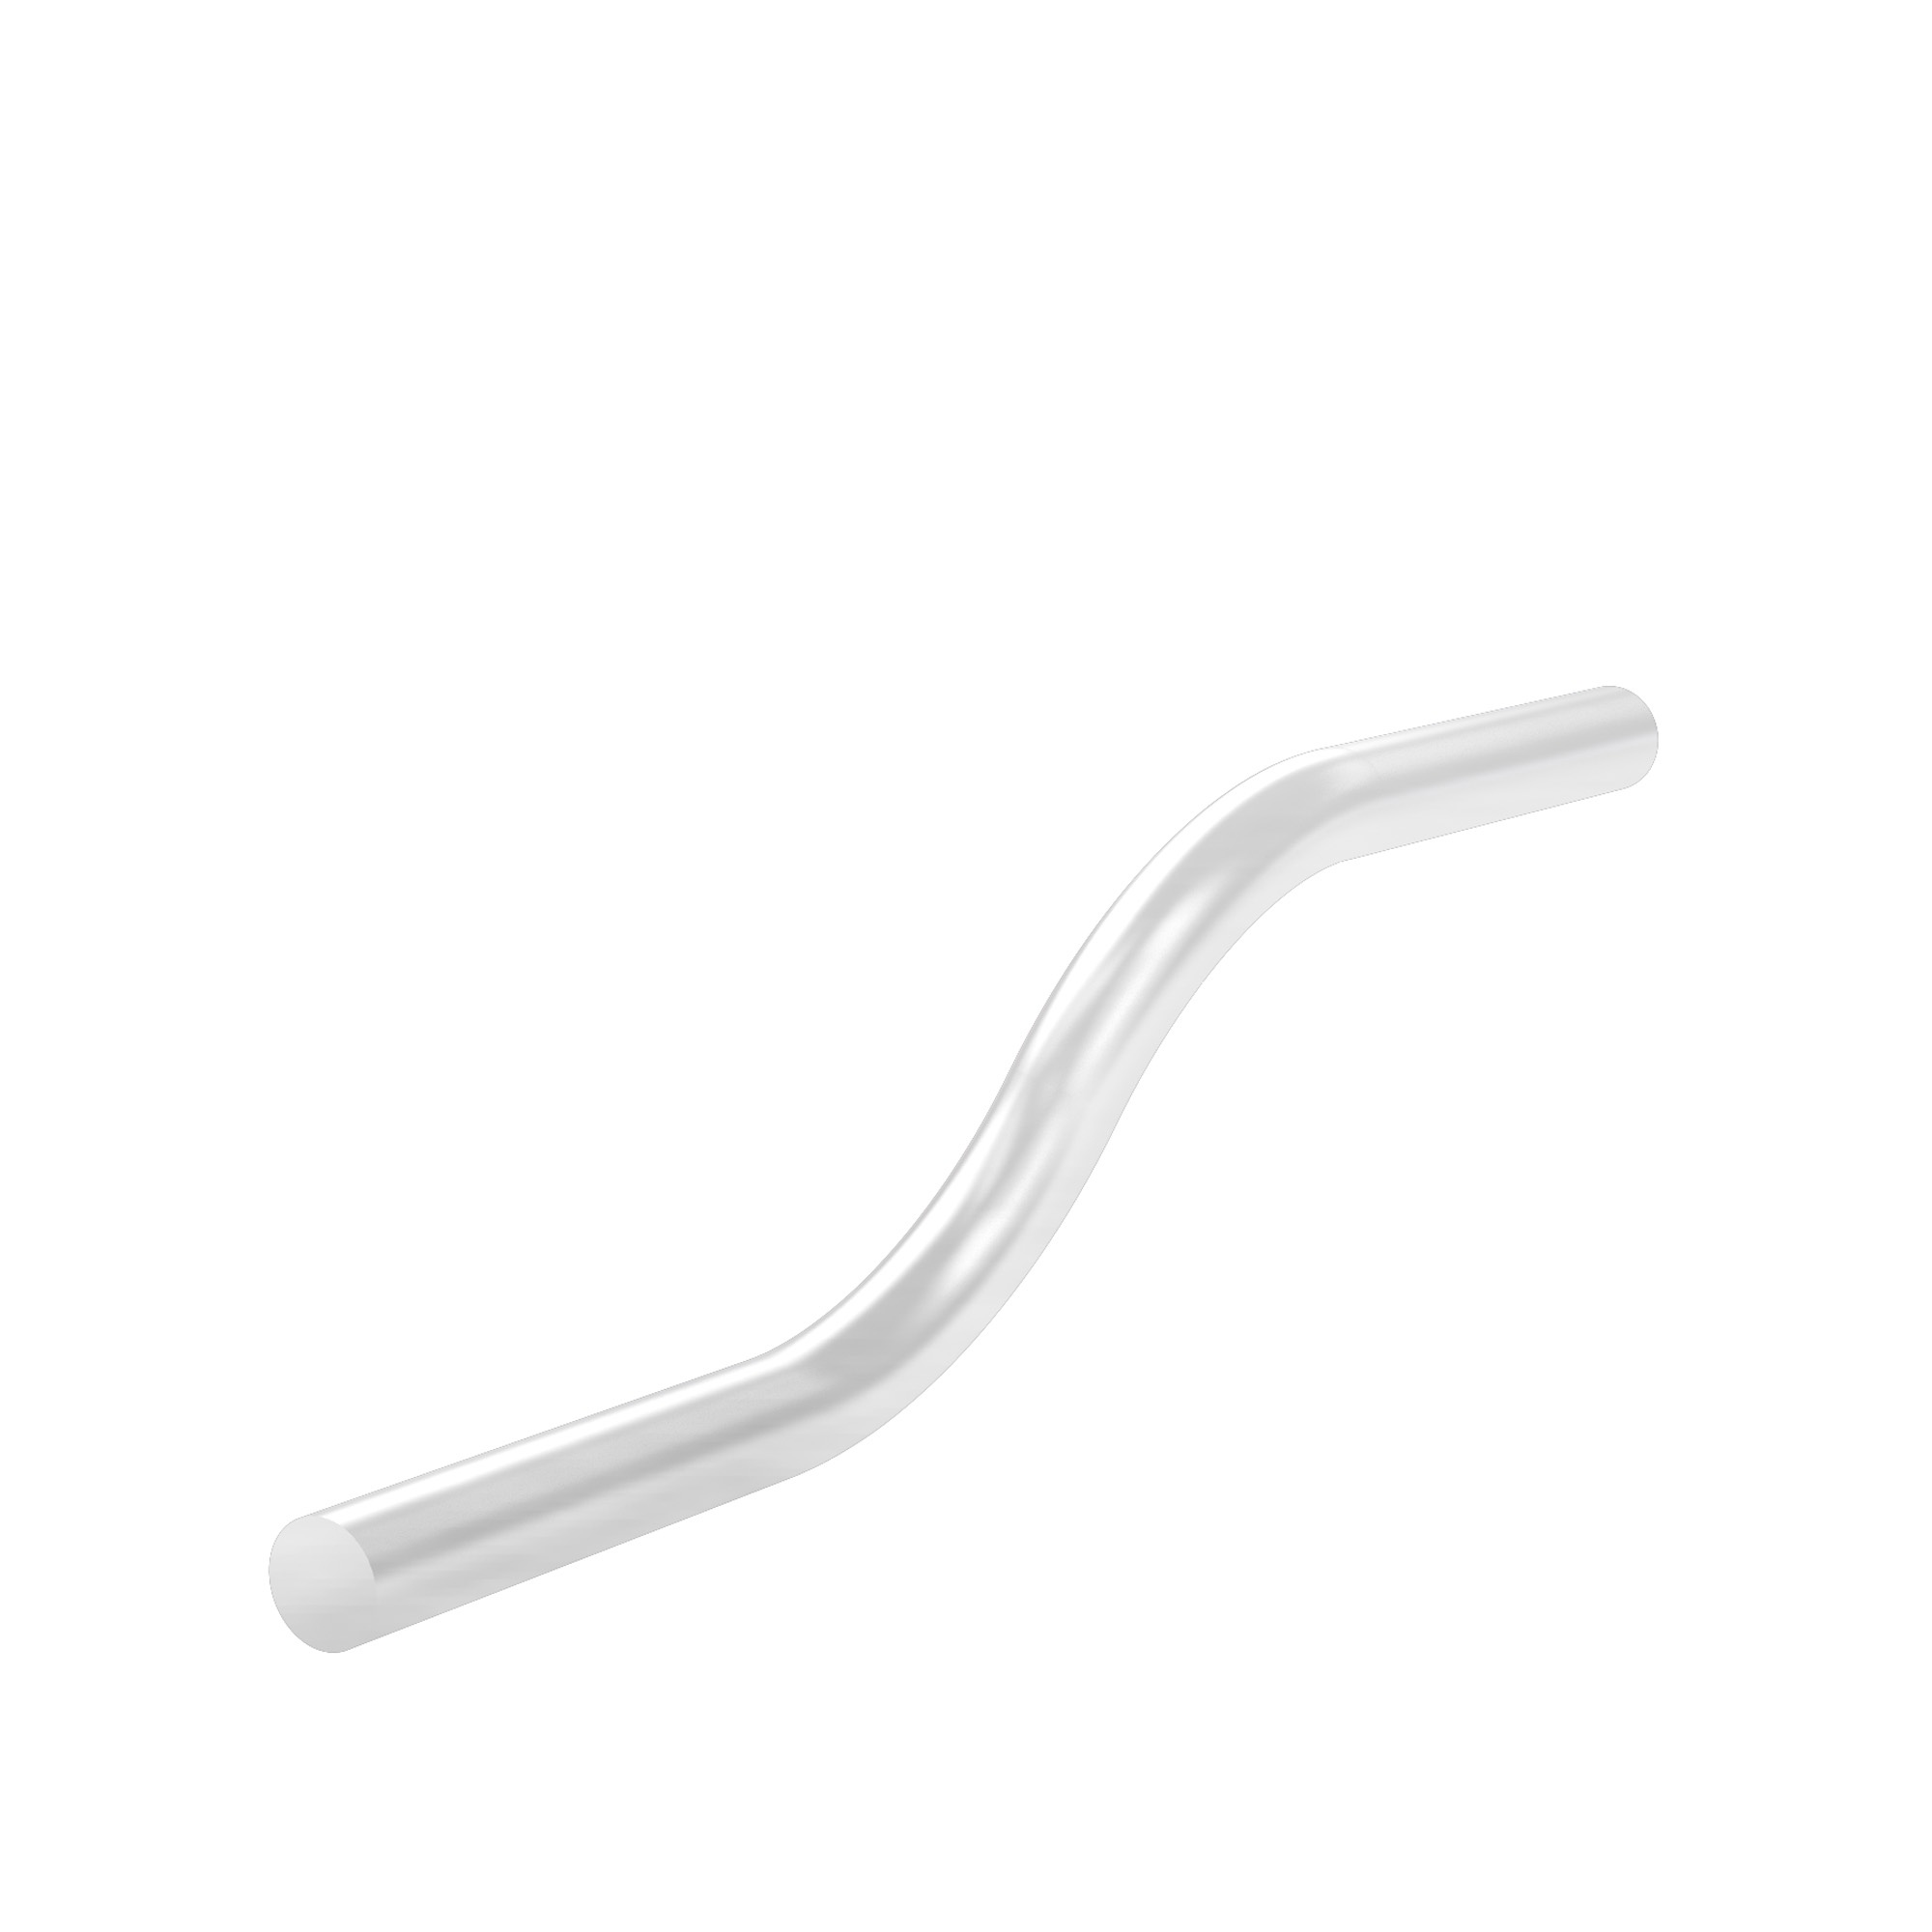
Jointer - Plex - 5/8-inch
Special tempered plexiglass eliminates “burn marks” on mortar Round rod for concave joints
Brand: Bon Tool Co.
Category: Hardware > Tools > Masonry Tools > Masonry Jointers